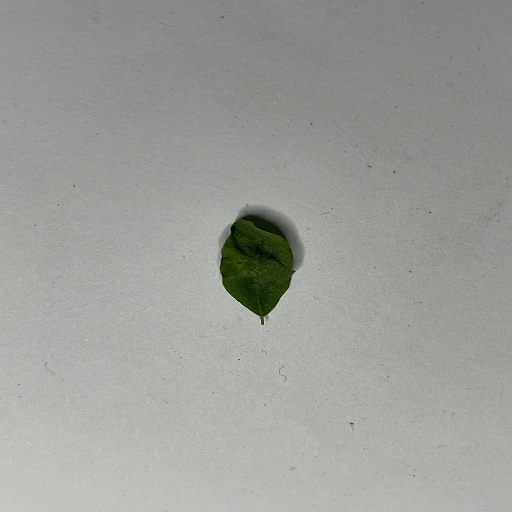
Species: Sojina
Leaf condition: Bacterial Spot